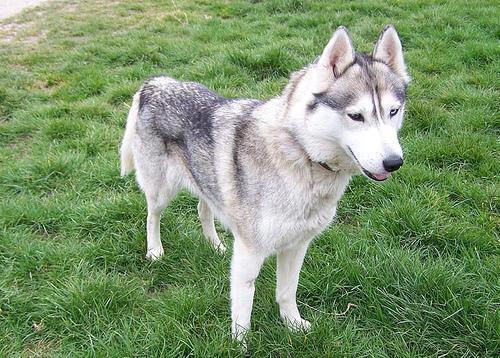
Siberian_husky